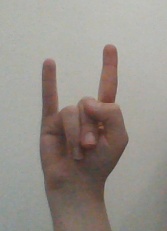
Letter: la